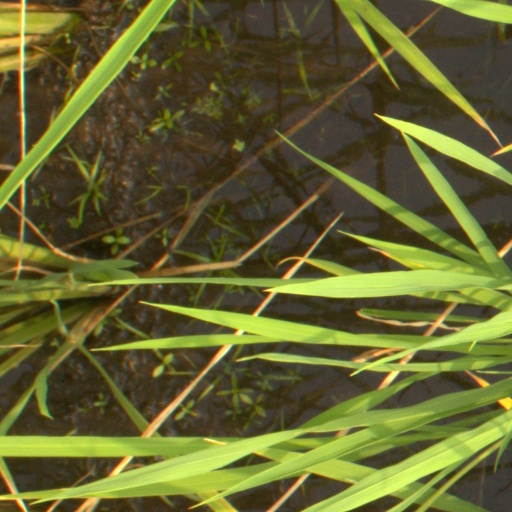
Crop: rice